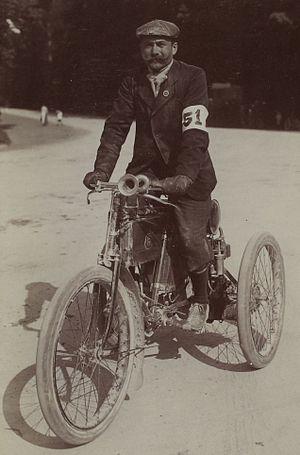
[Collection Jules Beau. Photographie sportive]
Georges Cormier est notamment un ancien pilote de tricycles et d'automobiles français.